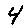
Label: 4